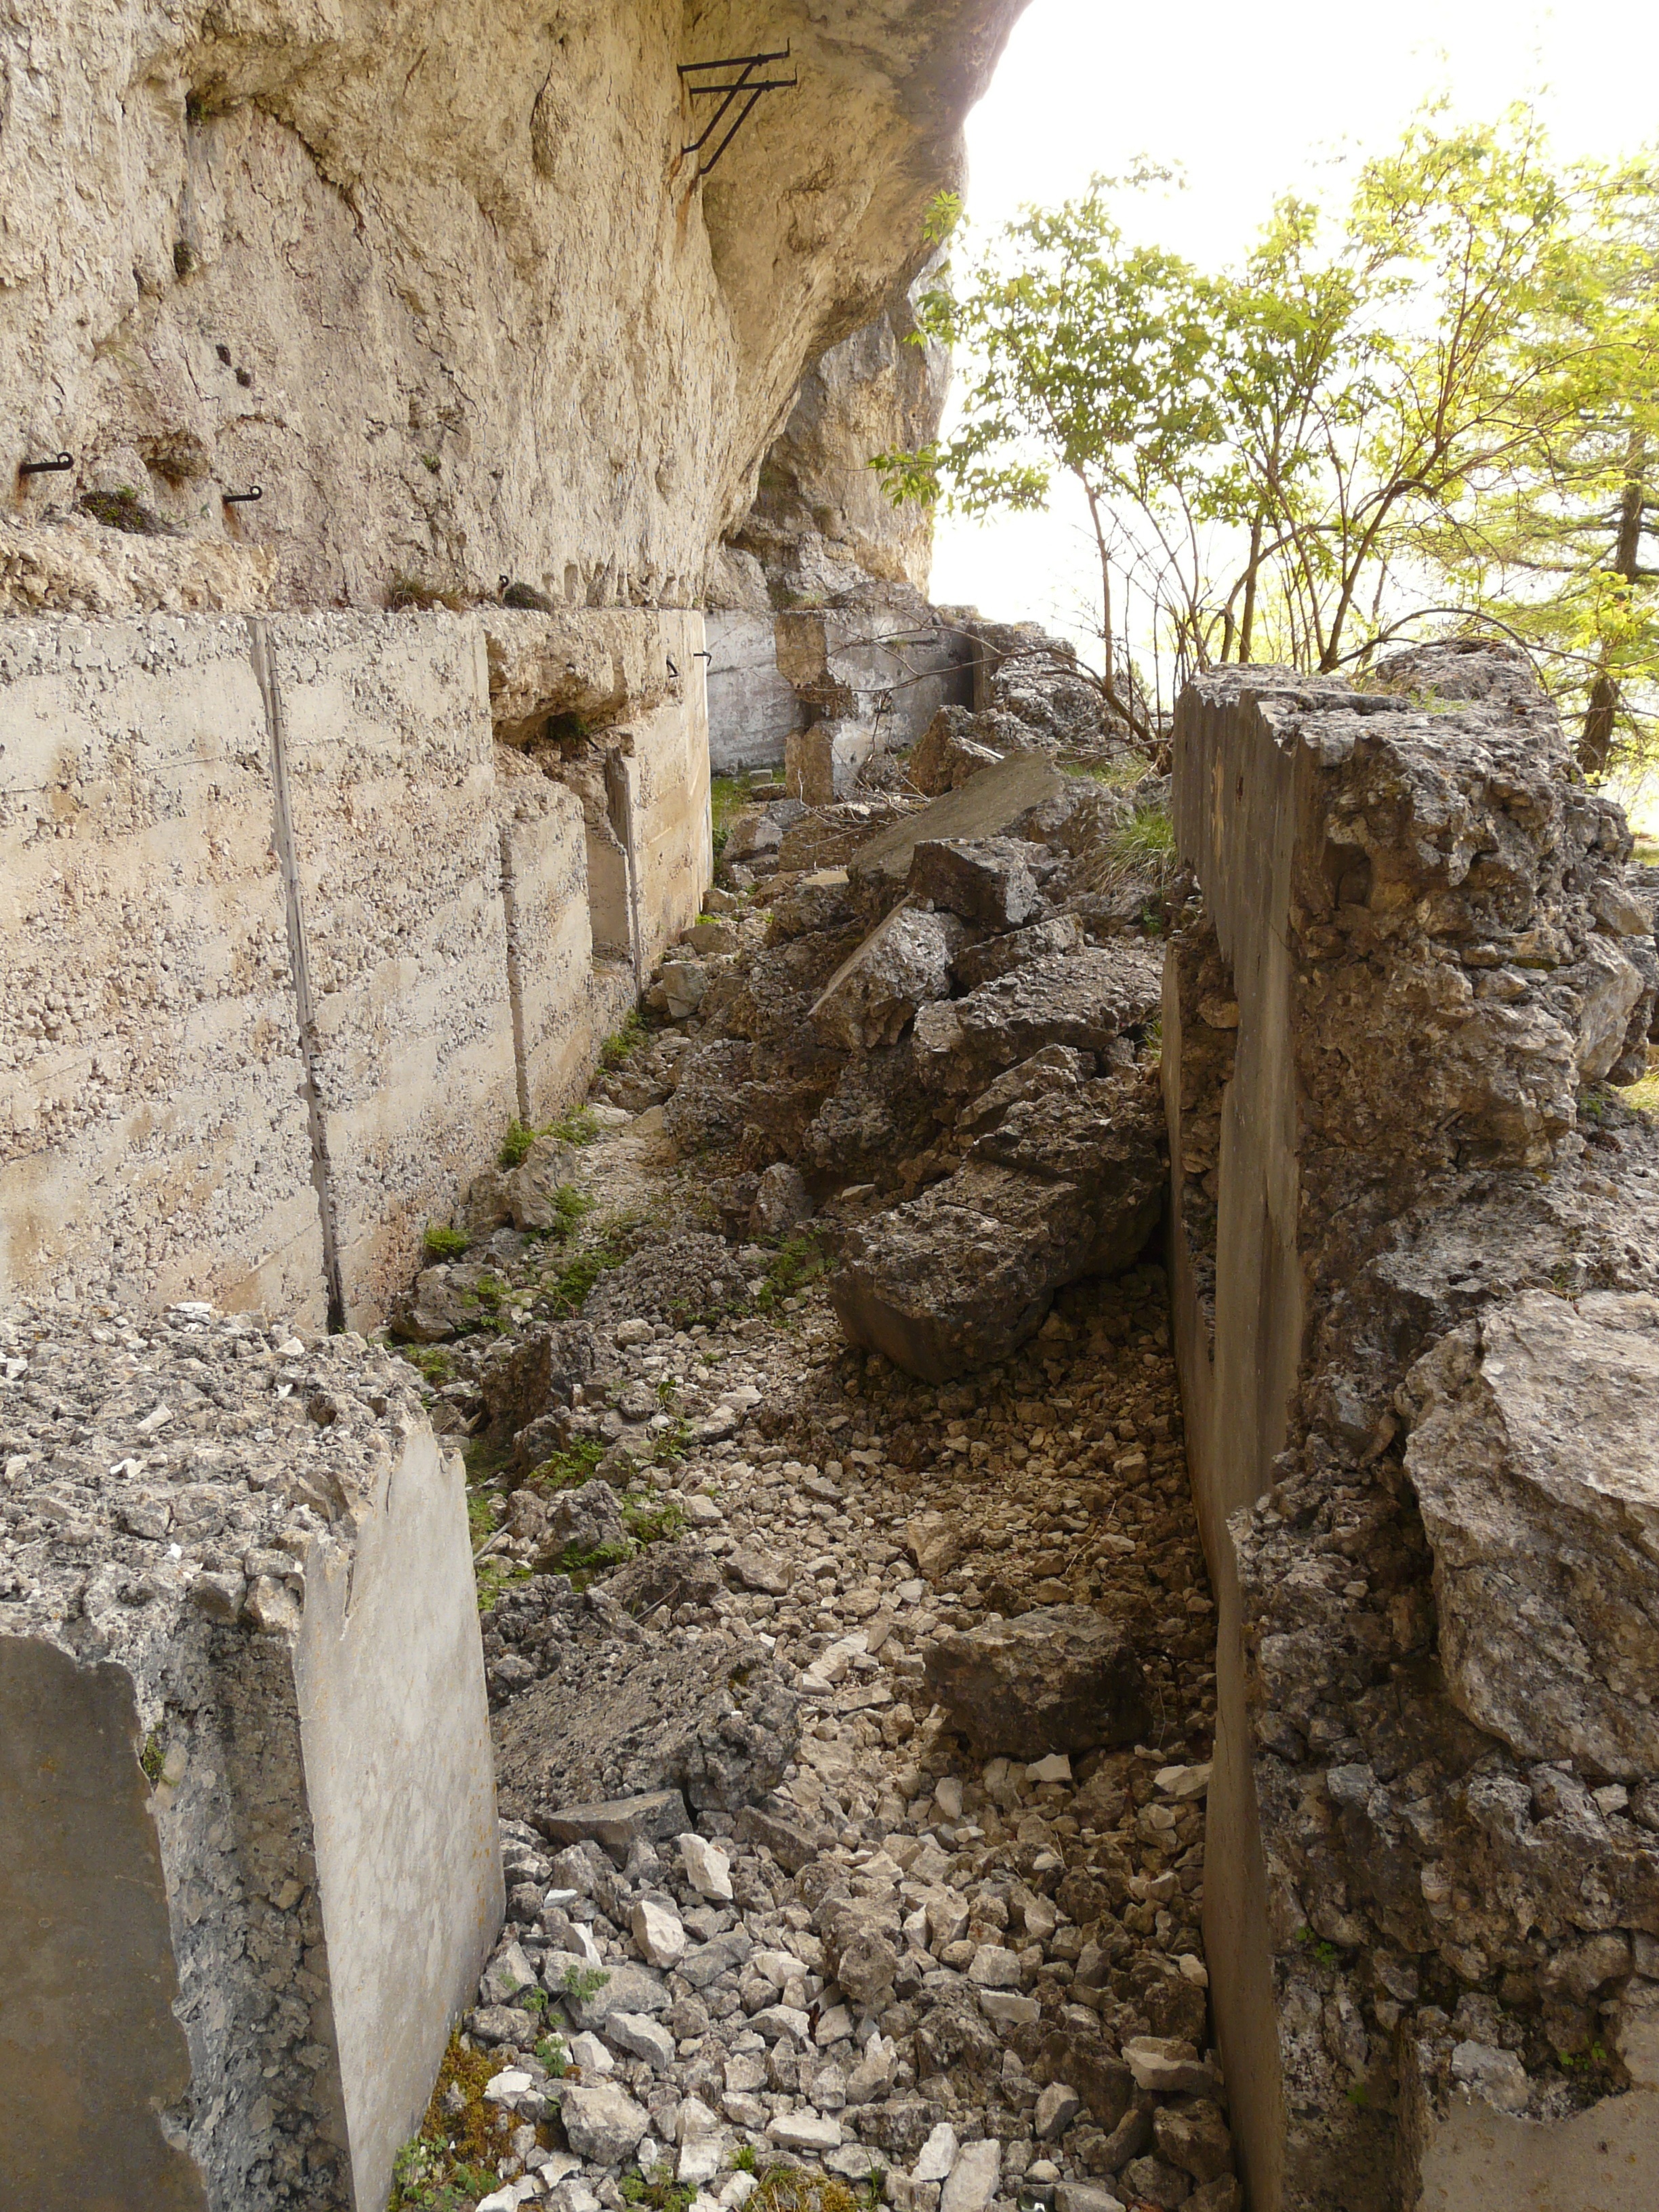
rock, trail, wall, formation, italy, fortification, ruin, terrain, concrete, garda, fortress, geology, ruins, wadi, invaded, collapsed, klettersteigweg, bochet dei concoli, world war i, war venue, ancient history